Bulli High School

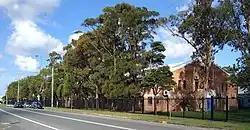

Bulli High School is a government-funded co-educational comprehensive secondary day school, located on Ursula Road in , in the northern Illawarra region of New South Wales, Australia.